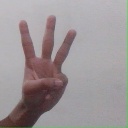
अक्षर: व